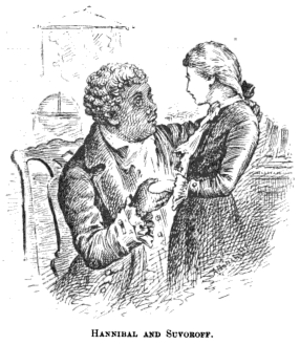
Abraham Hannibal ou Hanibal est secrétaire personnel de l'empereur Pierre le Grand puis militaire afro-russe, né en 1696 en Afrique et mort le 14 mai 1781 à Saint-Pétersbourg.